List of Masonic Grand Lodges Caribbean

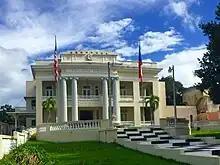
Grand Lodge in Barrio Obrero, San Juan, Puerto Rico

Membership numbers are subject to change; for current figures, check the sources which are indicated in the reference section.